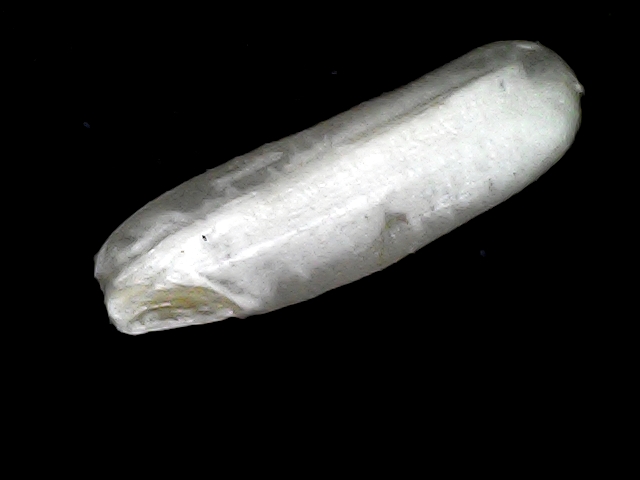
Rice variety: BD75